Joachim Gauck

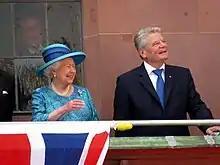
Gauck with Queen Elizabeth II at Römer, Frankfurt, during the 2015 royal visit to Germany

On the occasion of his 70th birthday in 2010, Gauck was praised by Angela Merkel as a "true teacher of democracy" and a "tireless advocate of freedom, democracy and justice". "The Independent" has described Gauck as "Germany's answer to Nelson Mandela". "The Wall Street Journal" has described him as "the last of a breed: the leaders of protest movements behind the Iron Curtain who went on to lead their countries after 1989", comparing him to Lech Wałęsa and Václav Havel. "Corriere della Sera" has referred to him as the "German Havel".